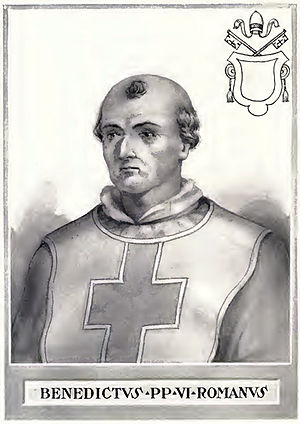
Pave Benedikt 6.
Benedikt 6. var pave fra 19. januar 973, til han blev afsat juli 974.